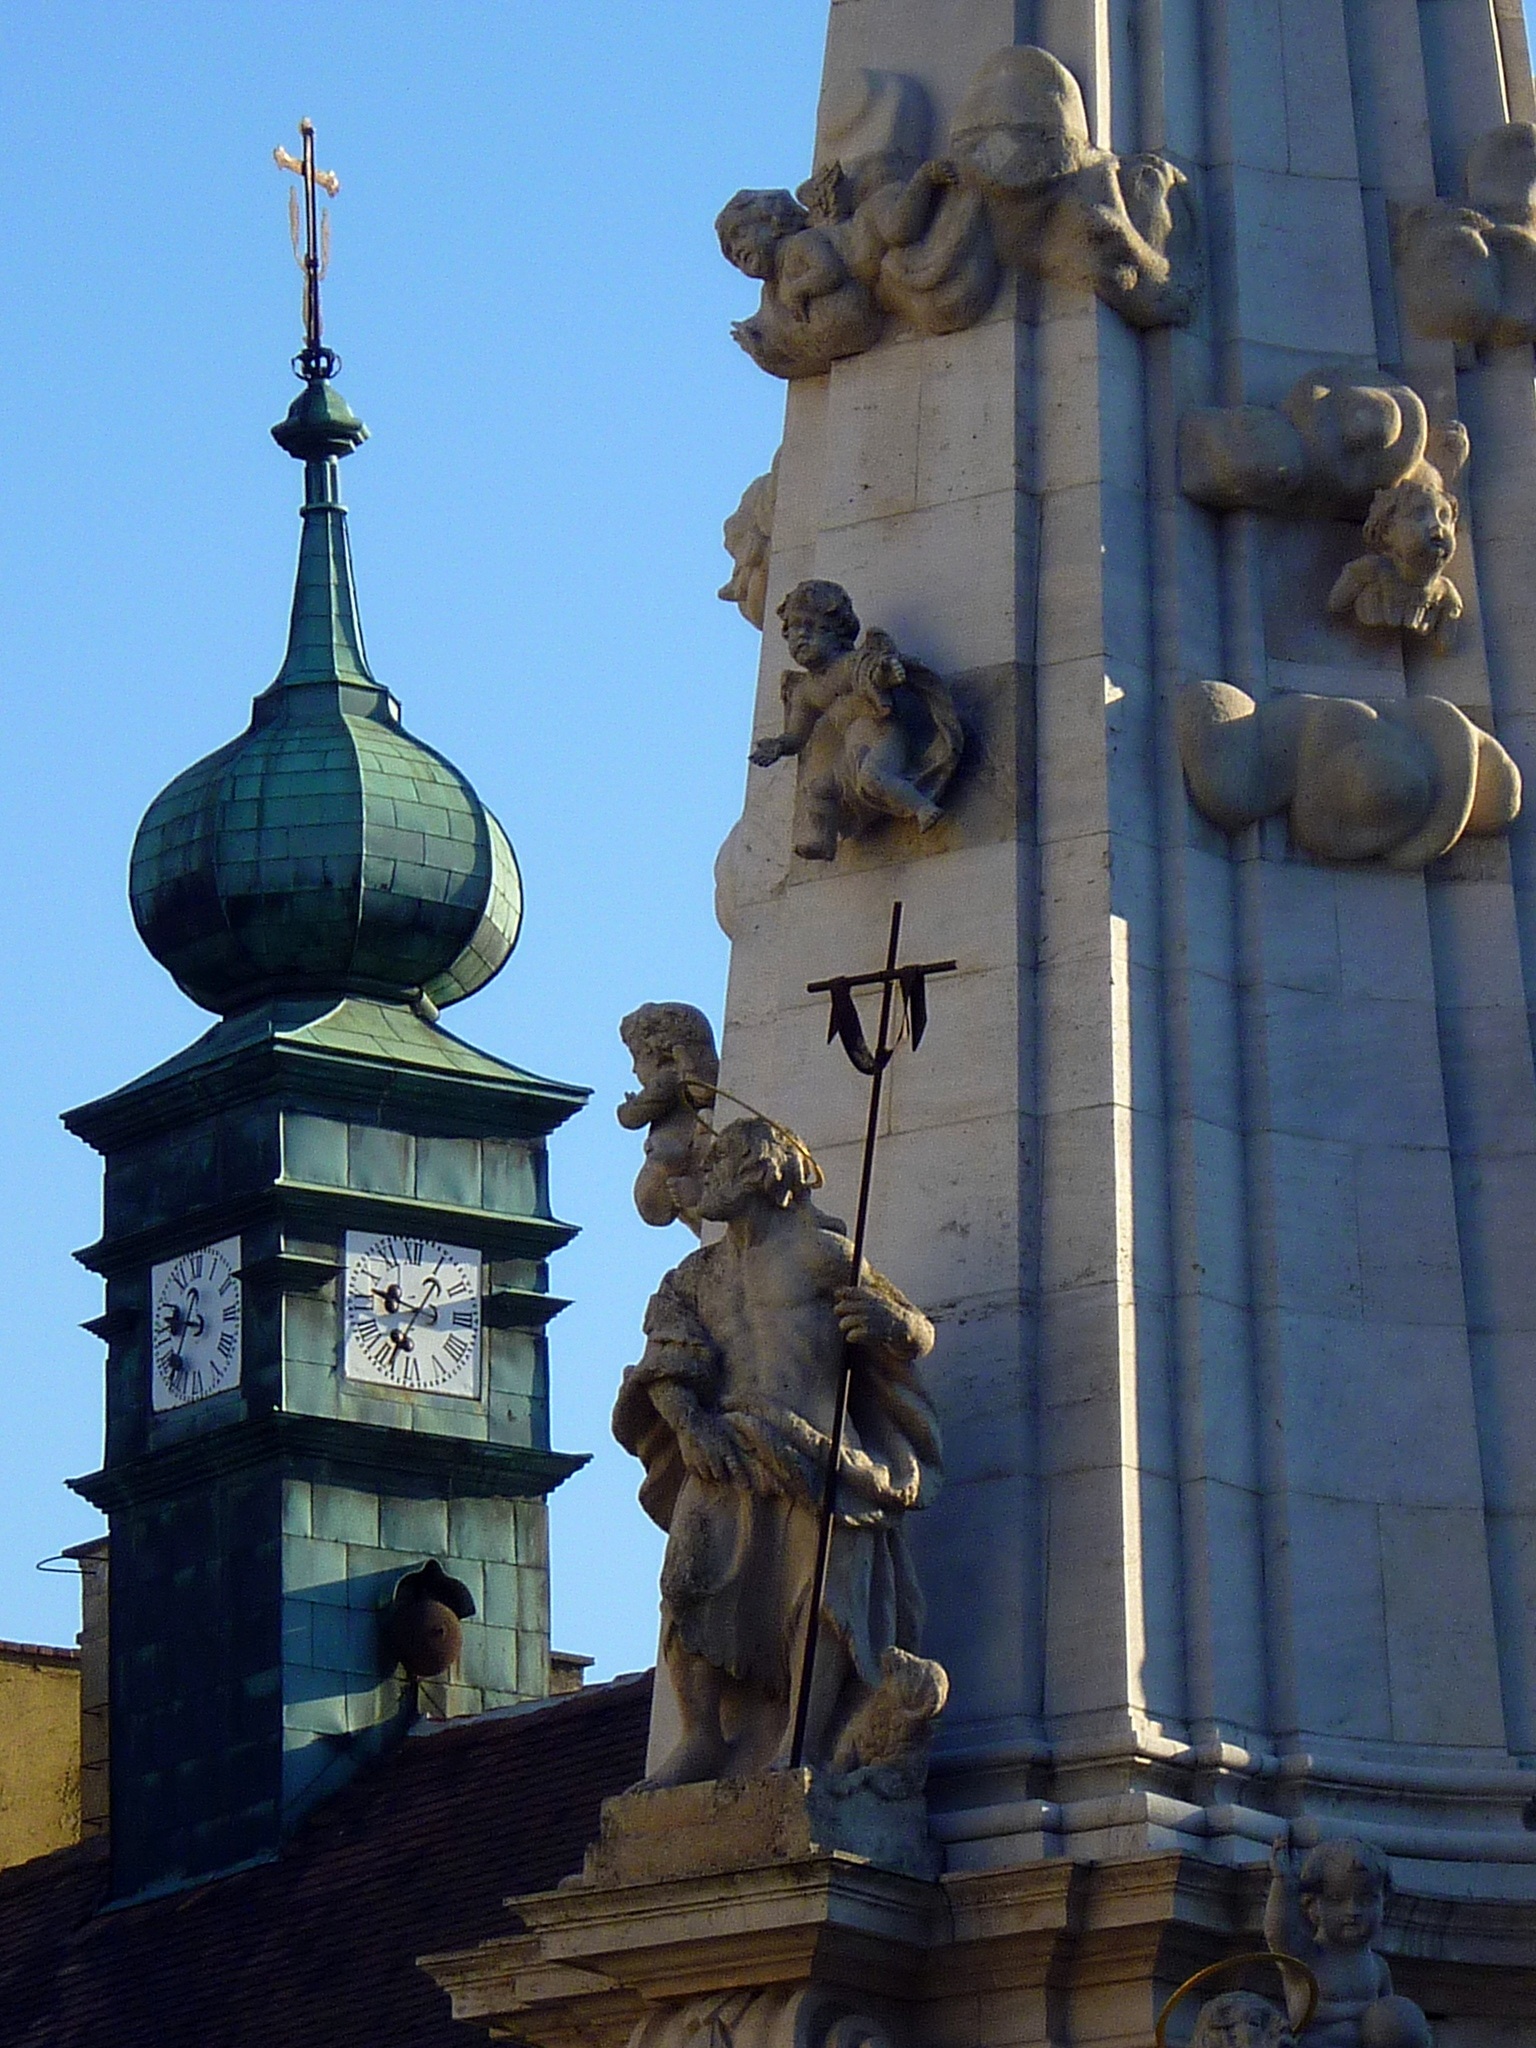
monument, statue, landmark, clock tower, blue sky, sculpture, spire, buda, budapest, castle area, holy trinity